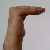
The image shows a hand gesture representing a space in Indian Sign Language.